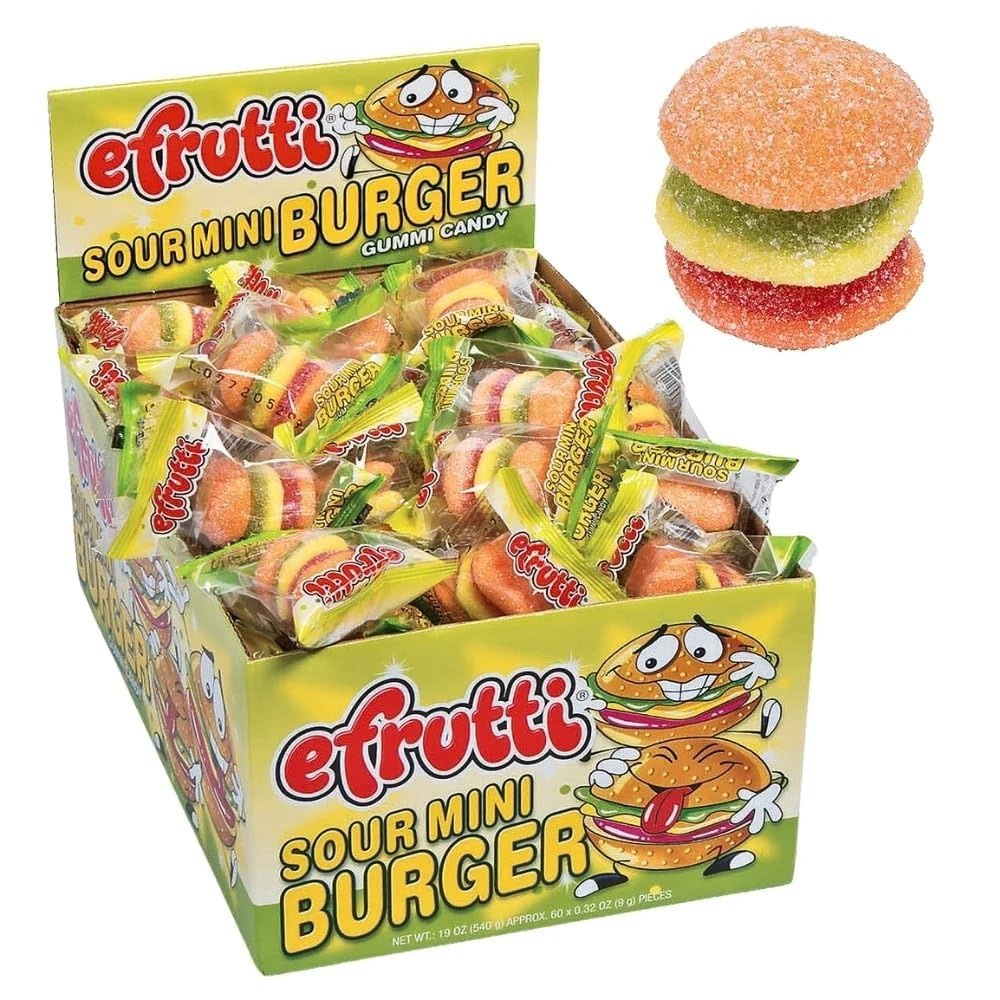
Item Name: Efrutti Mini Burger Sour Gummi Candy - (60 Pieces) - Assorted Fruity Sour Flavors - Perfect for Halloween, Christmas, Birthday Parties and More
Bullet Point 1: FUN BURGER SHAPE: These mini sour gummy burgers are detailed to look like the real thing, making them a fun and quirky treat for any event.
Bullet Point 2: ASSORTED FRUITY SOUR FLAVORS: Enjoy a tangy burst of sourness with each mini gummy burger, offering an exciting mix of fruity flavors like rhubarb, raspberry, pineapple, strawberry, kiwi, and gooseberry.
Bullet Point 3: PERFECT FOR PARTIES & HOLIDAYS: Ideal for Halloween, Christmas, birthday parties, or as unique snacks at concessions stands, adding excitement to any celebration.
Bullet Point 4: INDIVIDUALLY WRAPPED: Each mini burger is individually wrapped, ensuring freshness and making it convenient to share or include in party bags.
Bullet Point 5: PACK OF 60: Includes 60 gummy burgers with a total weight of 21 oz., perfect for large gatherings or events.
Value: 60.0
Unit: Count

Price: 20.89